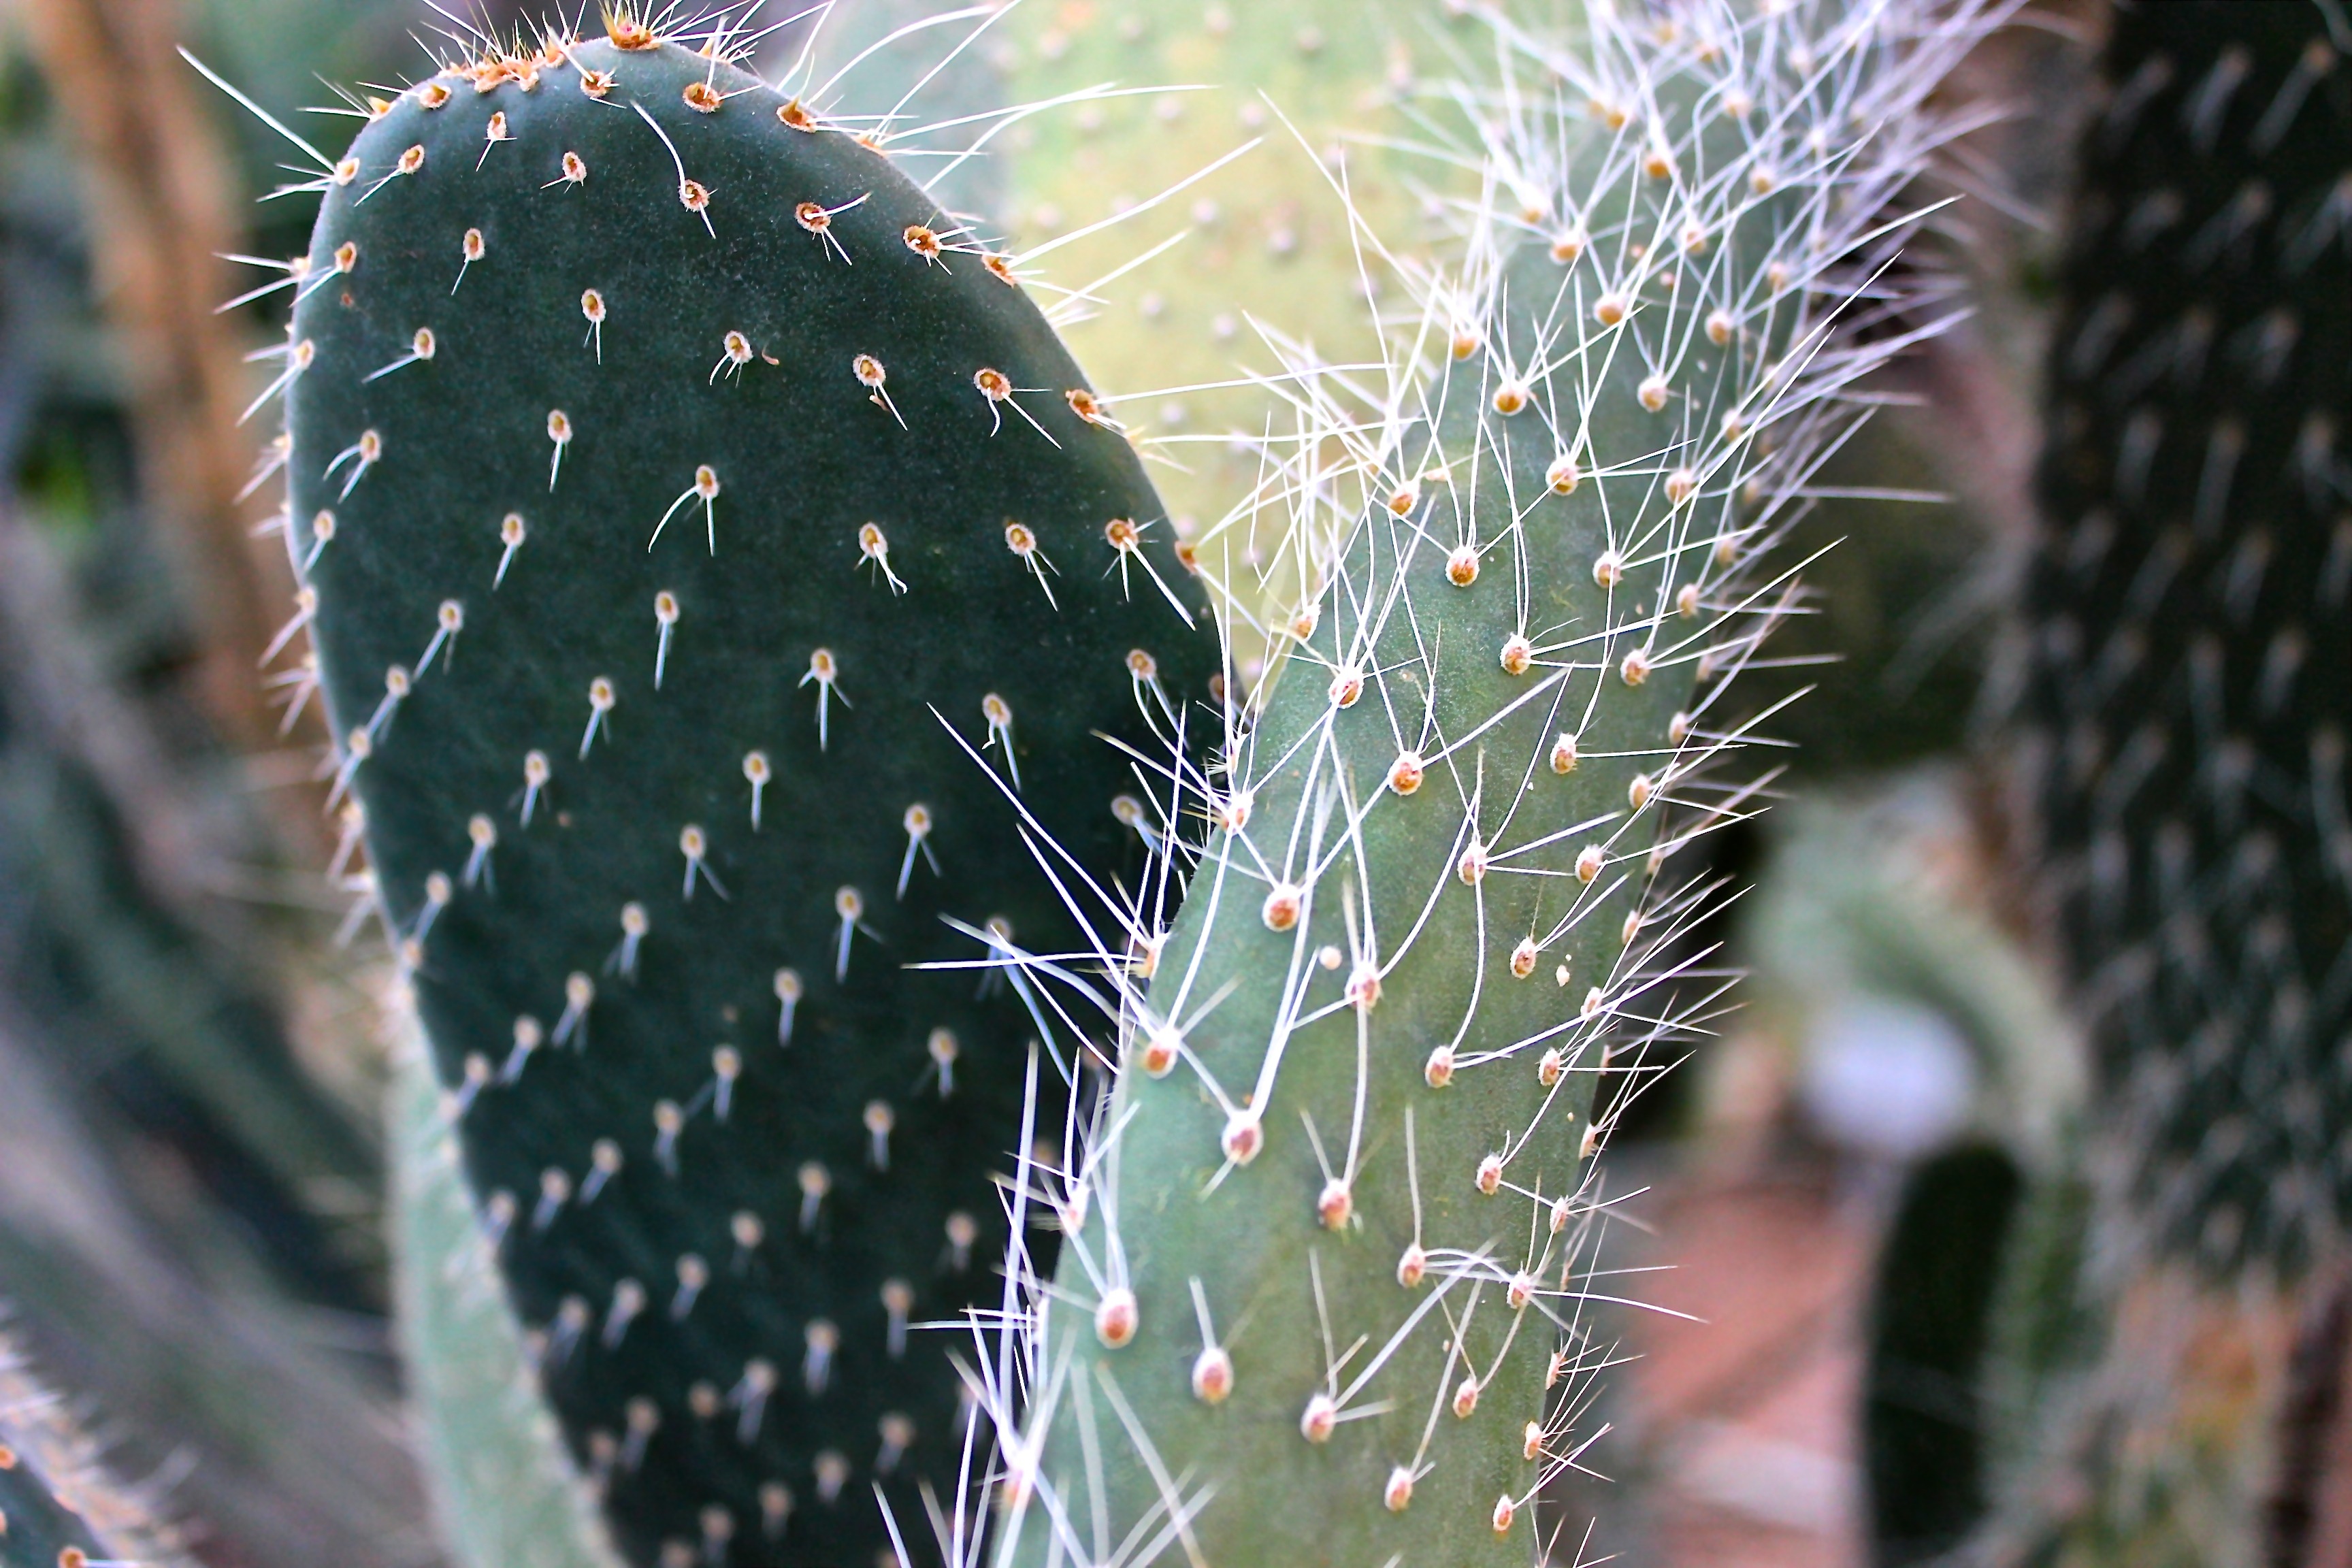
cactus, plant, flower, botany, flora, close up, thorns, caryophyllales, spur, macro photography, flowering plant, prickly pear, cactus greenhouse, plant stem, land plant, thorns spines and prickles, hedgehog cactus, san pedro cactus